Israeli Air Force

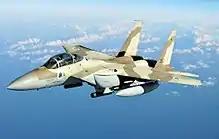
69 Squadron F-15I Ra'ams at Red Flag 04-3

In the late 1990s, the IAF began acquiring the F-15I Ra'am (Thunder) and the F-16I Sufa (Storm), manufactured specially for Israel according to IAF requirements. The first of 102 F-16I Sufas arrived in April 2004, joining an F-16 fleet that had already been the largest outside the US Air Force. The IAF also purchased the advanced Israeli air-to-air missile Rafael Python 5, with full-sphere capability, as well as a special version of the Apache Longbow, designated AH-64DI or Saraph. In 2005 the Israeli Air Force received modified Gulfstream V jets ("Nachshon"), equipped with advanced intelligence systems made by Israel Military Industries. By 2013 Israel became the world's largest exporter of drones. In December 2016, Israel received its first pair of F-35 Lightning II from the United States.